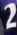
Number: 2